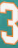
Number: 3